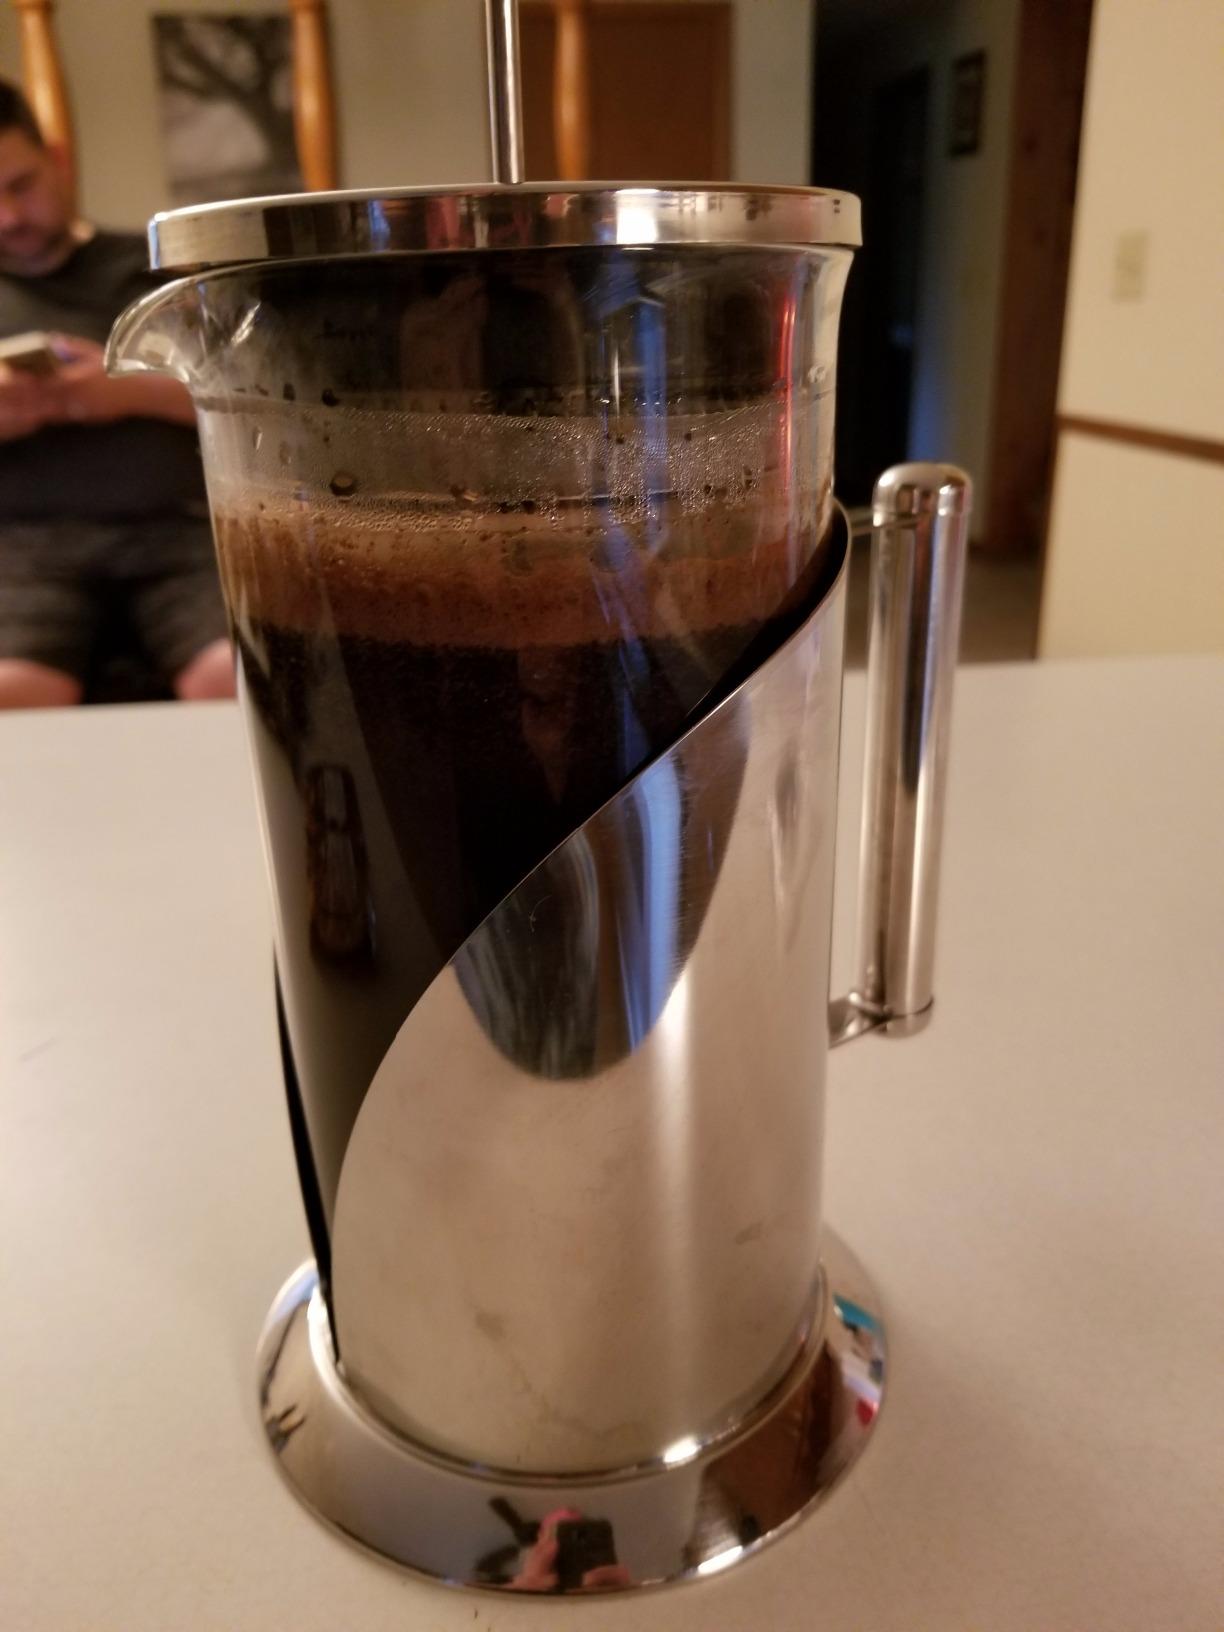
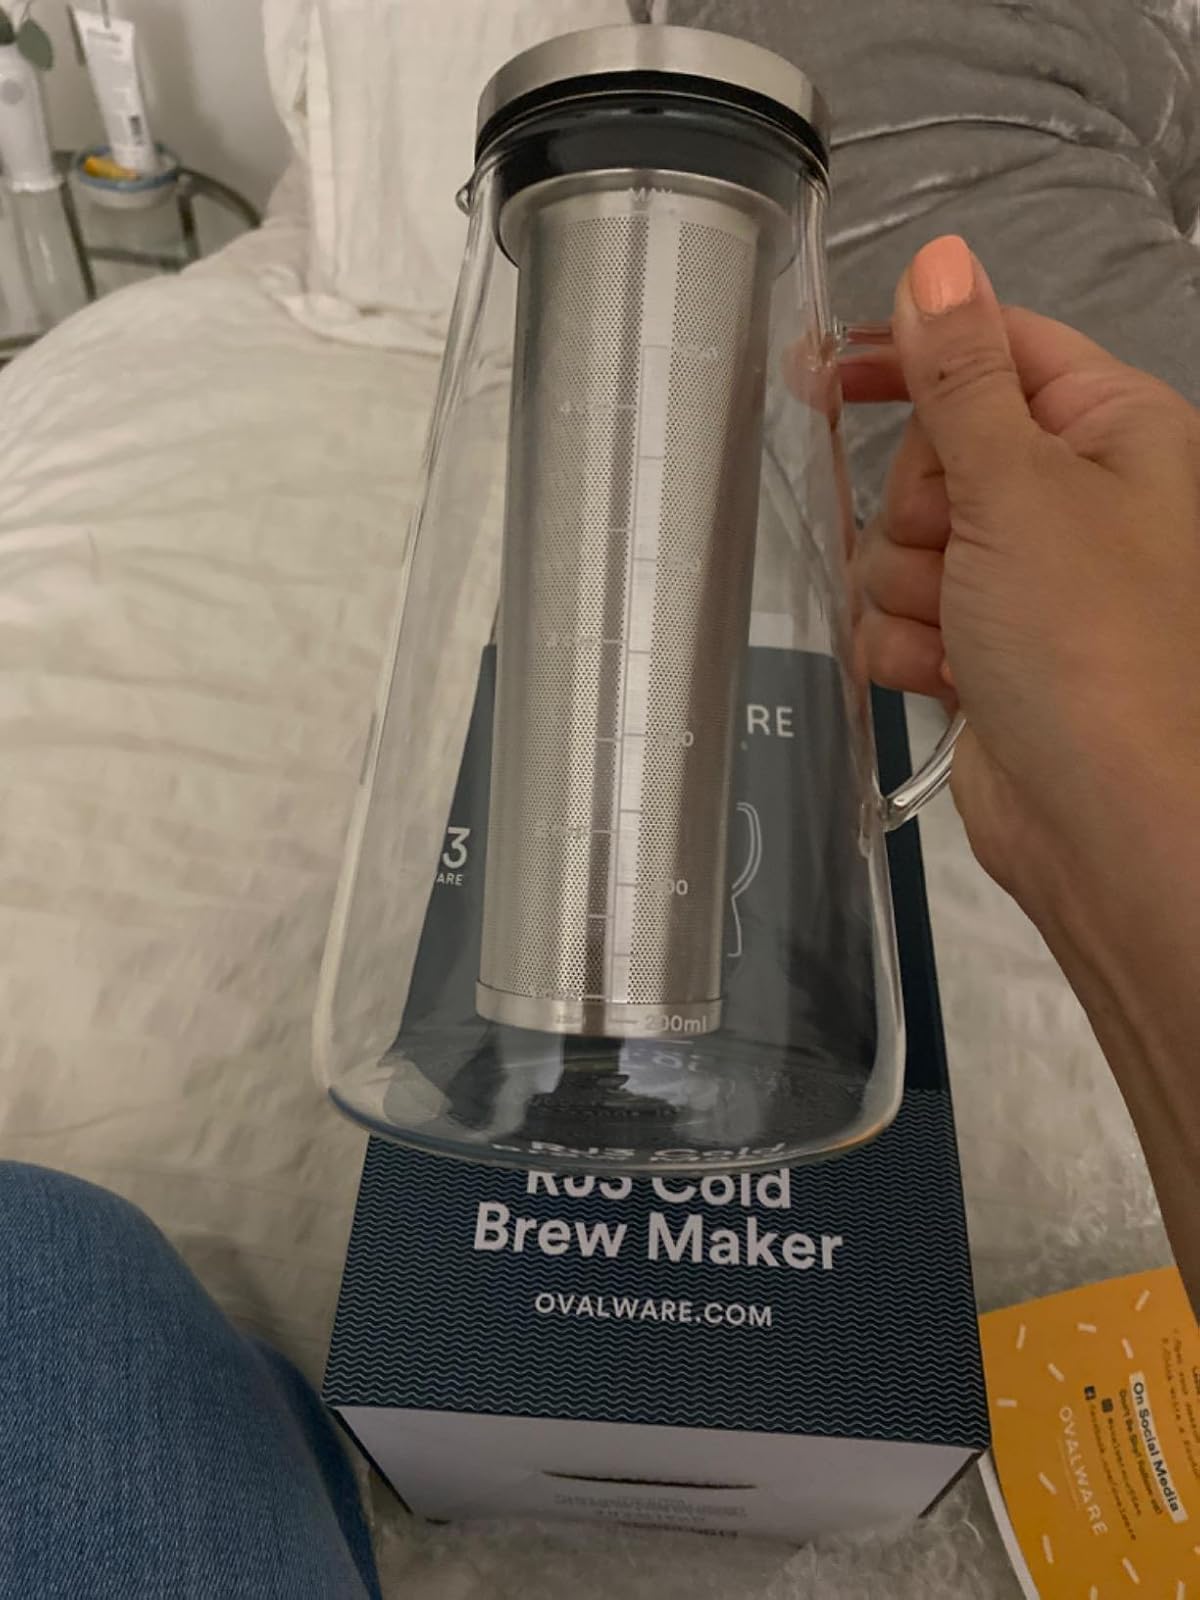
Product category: items_tea
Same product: no